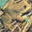
Label: frog